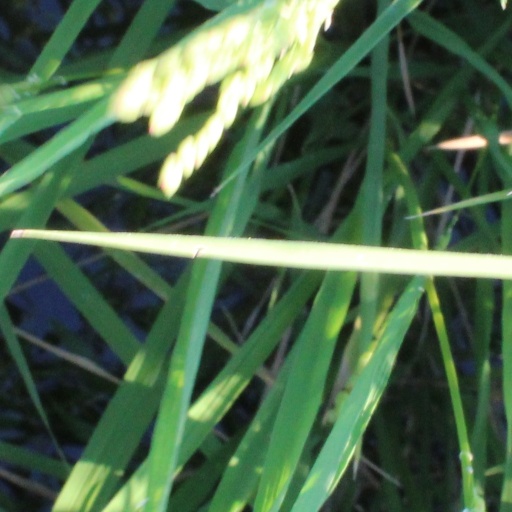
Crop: rice